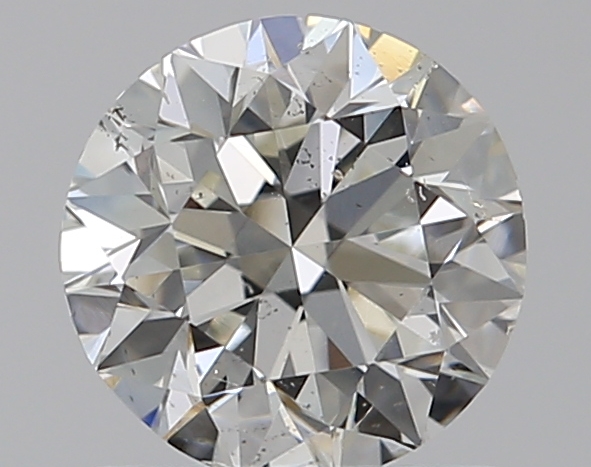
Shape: round
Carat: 0.9
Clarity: SI2
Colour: H
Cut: VG
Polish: VG
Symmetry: VG
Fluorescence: ST
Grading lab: GIA
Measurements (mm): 6.02 x 6.07 x 3.89